Latins (Italic tribe)

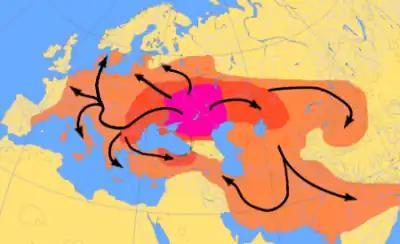
The mainstream scenario for the migration of the Indo-European (IE) peoples in the period 4000–1000 BC: Known as the Kurgan hypothesis, the scenario envisages the IE peoples migrating outwards from an original homeland in the steppe of southern Russia, north of the Caucasus Mountains (purple zone). The red zone indicates the possible extent of IE expansion by "circa" 2500 BC, the orange zone by around 1000 BC. Note the movement of the Italic branch from the secondary zone (around Moravia) into the Italian peninsula

The Latins belonged to a group of Indo-European-speaking (IE) tribes, conventionally known as the Italic tribes, that populated central and southern Italy during the Italian Iron Age, which began around 900 BC. The most widely accepted theory suggests that Latins and other proto-Italic tribes first entered Italy in the late Bronze Age proto-Villanovan culture, then part of the central European Urnfield culture system. In particular various authors, such as Marija Gimbutas, had noted important similarities between the proto-Villanovan culture, the South-German Urnfield culture of Bavaria-Upper Austria and Middle-Danube Urnfield culture. According to David W. Anthony proto-Latins originated in today's eastern Hungary, kurganized around 3100 BC by the Yamna culture, while Kristian Kristiansen associated the proto-Villanovans with the Velatice-Baierdorf culture of Moravia and Austria. This is further confirmed by the fact that the subsequent Latial culture, Este culture and Villanovan culture, which introduced iron-working to the Italian peninsula, were so closely related to the Central European Urnfield culture (–750 BC), and Hallstatt culture (which succeeded the Urnfield culture), that it is not possible to tell them apart in their earlier stages. Furthermore, the contemporary Canegrate culture of Northern Italy represented a typical western example of the western Hallstatt culture, whose diffusion most probably took place in a Celtic-speaking context.